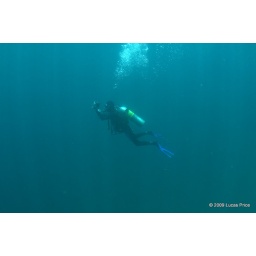
Shannon hanging in the water column